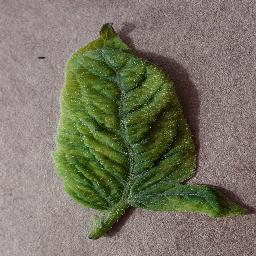
Label: Tomato___Tomato_Yellow_Leaf_Curl_Virus